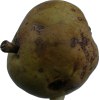
Label: pear